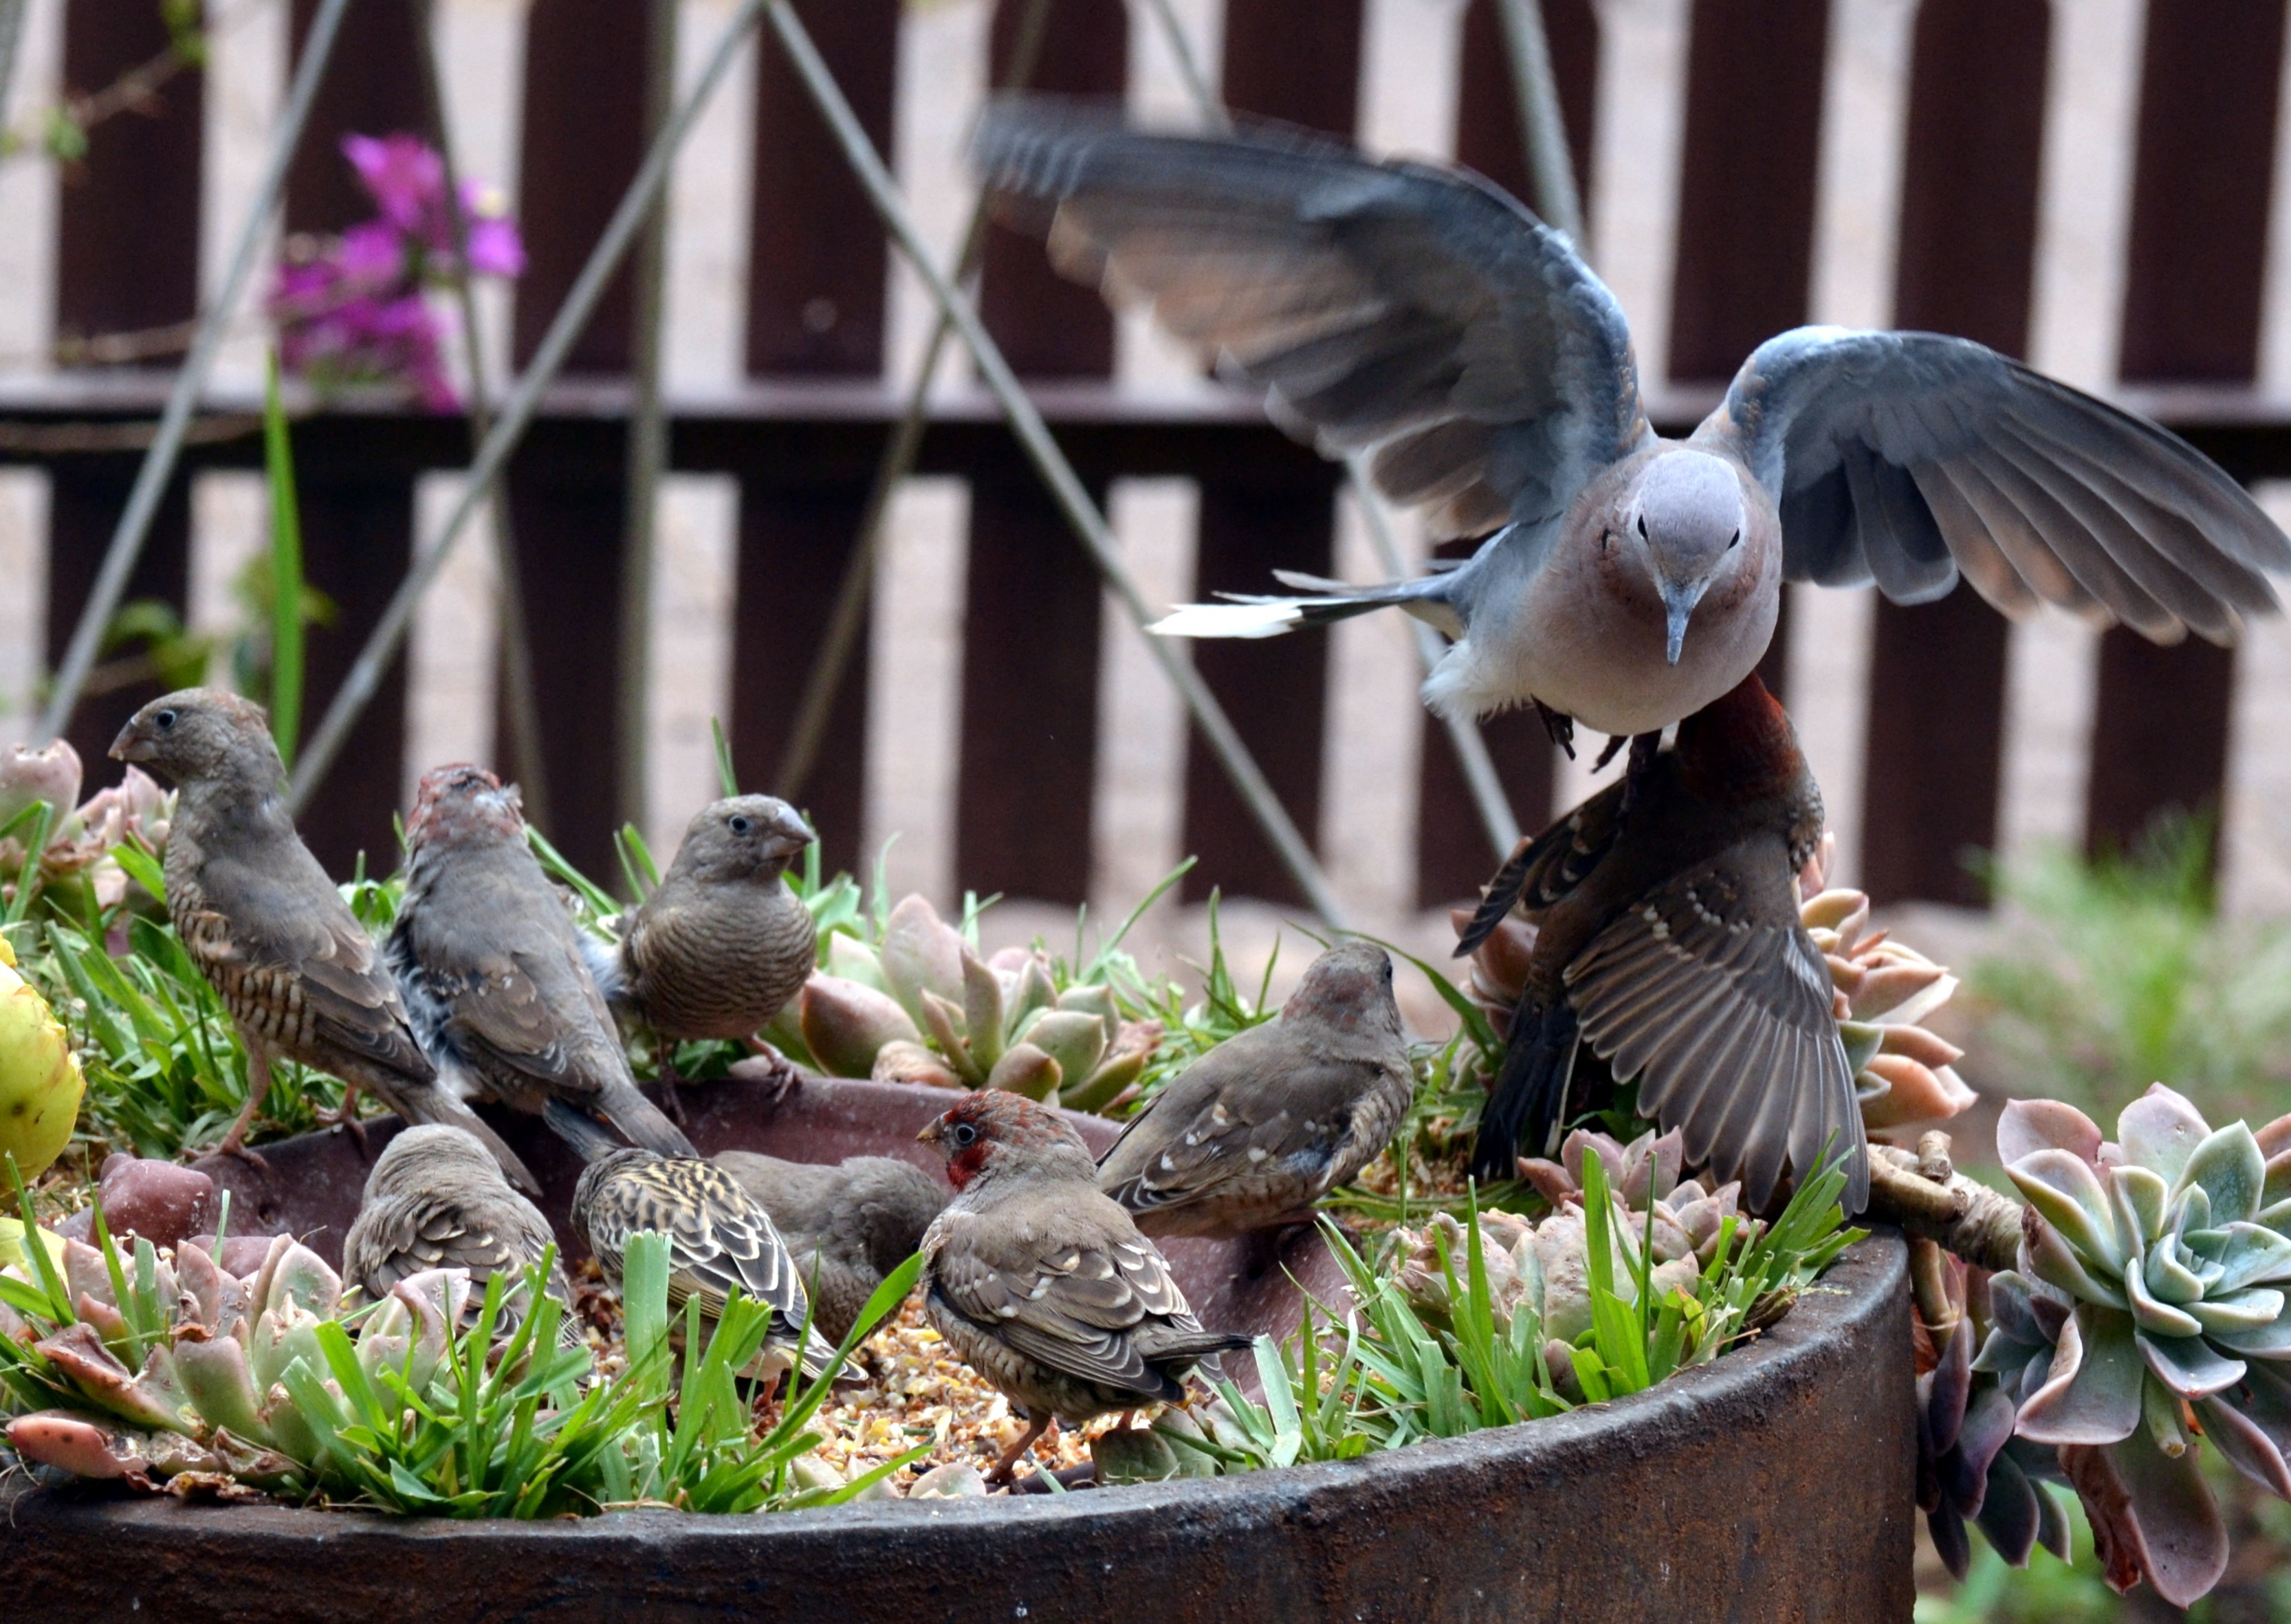
bird, flower, wildlife, fauna, pigeon, wings, garden bird